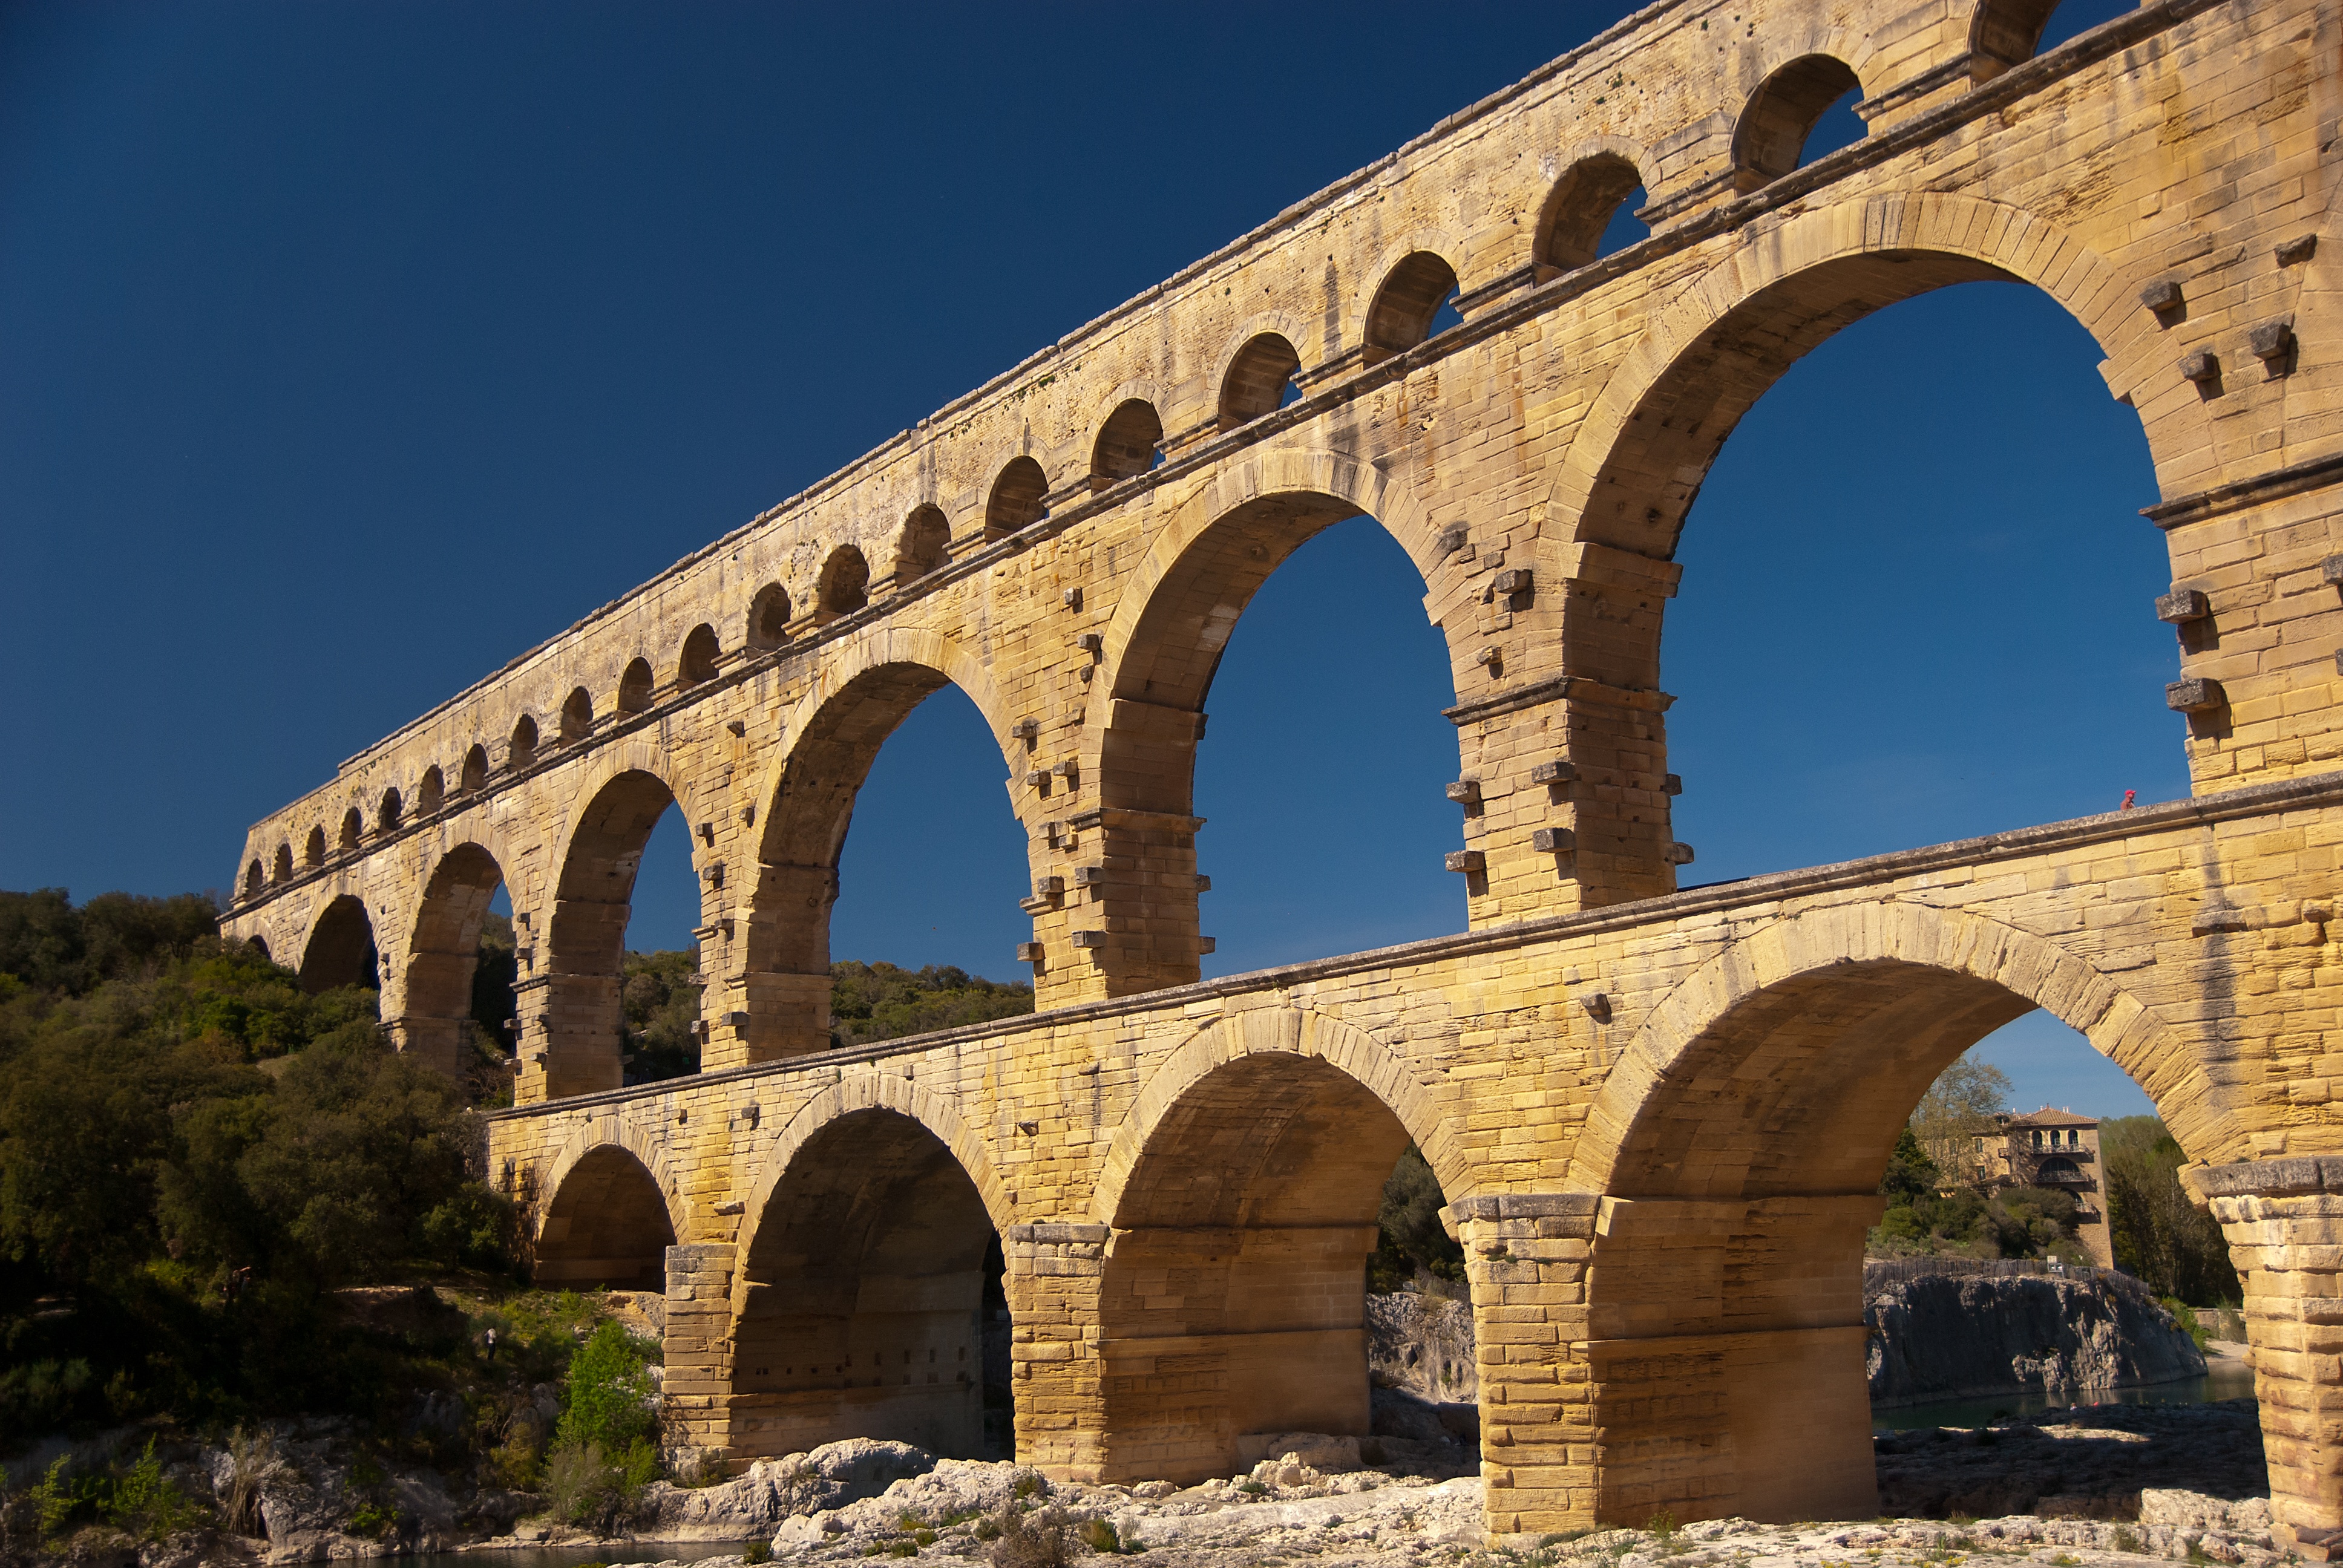
architecture, bridge, building, france, arch, landmark, viaduct, pont du gard, aqueduct, arch bridge, devil's bridge, historic site, ancient history, nonbuilding structure, ancient roman architecture